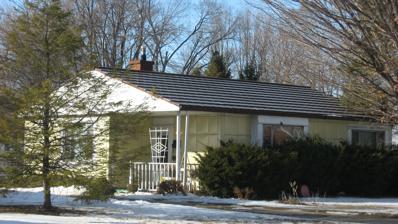
Building: Roy and Iris Corbin Lustron House
Country: United States of America
Year built: 1949
Historic home United States historic place Roy and Iris Corbin Lustron House U.S. National Register of Historic Places Roy and Iris Corbin Lustron House, February 2011 Show map of Indianapolis Show map of Indiana Show map of the United States Location 1728 N. Leland Ave., Indianapolis, Indiana Coordinates 39°47′26″N 86°4′55″W / 39.79056°N 86.08194°W / 39.79056; -86.08194 Area less than one acre Built 1949 ( 1949 ) Built by Lustron Corporation, et al. Architect Beckman, Morris Architectural style Moderne, Lustron NRHP reference No. 97001173 Added to NRHP October 9, 1997 Roy and Iris Corbin Lustron House , also known as the Corbin-Featherstone House , is a historic home located at Indianapolis , Marion County, Indiana .  It was built in 1949, and is a one-story, side gabled Lustron house . It is constructed of steel and is sided and roofed with porcelain enameled steel panels.  It sits on a poured concrete pad and measures 1,085 square feet.  A garage was added to the house in the 1950s.  It is one of about 30 Lustron houses built in Marion County. It was added to the National Register of Historic Places in 1997. References